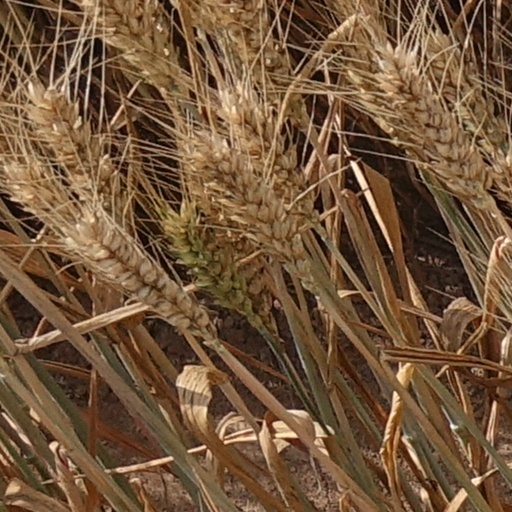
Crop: wheat